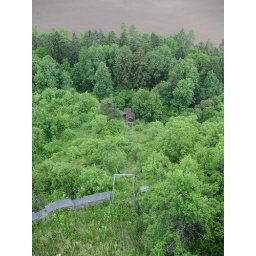
An even older cable car set up from the mountain top. Definately not in use!